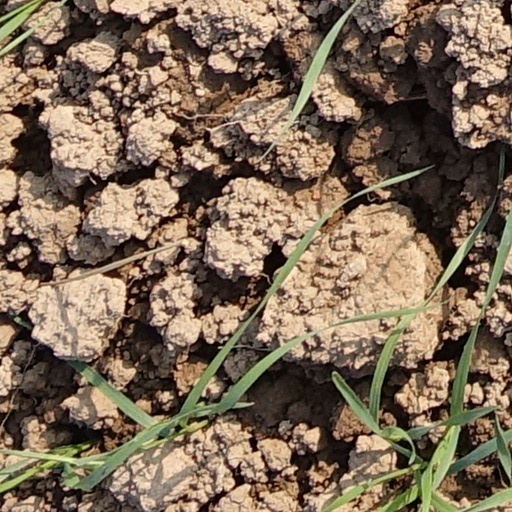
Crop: wheat